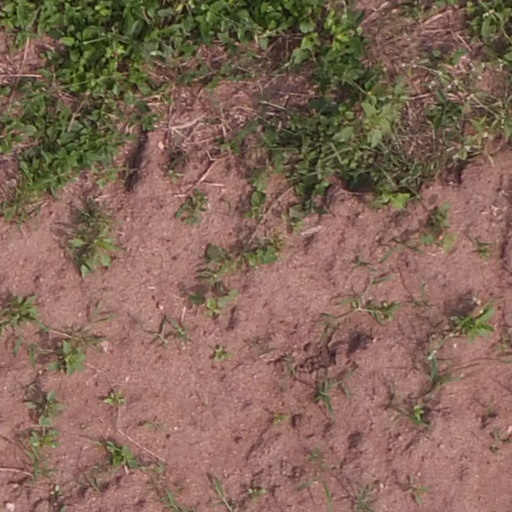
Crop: maize; corn